Victor McMahon

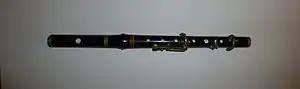
B-flat school flute designed by Victor McMahon (lined with white paper to improve contrast)

The popularity of the bands waxed and waned over the next ten years, as teachers acting as band leaders left to join the Armed Forces or transferred to other schools and as the popularity of the recorder fluctuated.